Kiel Baltic Hurricanes

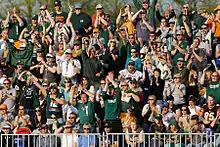
Hurricanes Fans cheer their team on in 2014 (credit: Stefan Stuhr)

Kiel won its division again in 2011, defeated the Munich Cowboys in the quarter-finals and the Düsseldorf Panther in the semi-finals of the play-offs and advanced to the German Bowl again where they met the Schwäbisch Hall Unicorns. The 33rd edition was the highest scoring German Bowl so far, ending with a 48–44 victory for the Unicorns, who thereby ended an 18-year title drought for the south. It was also the highest score achieved by any team losing a German Bowl at the time.